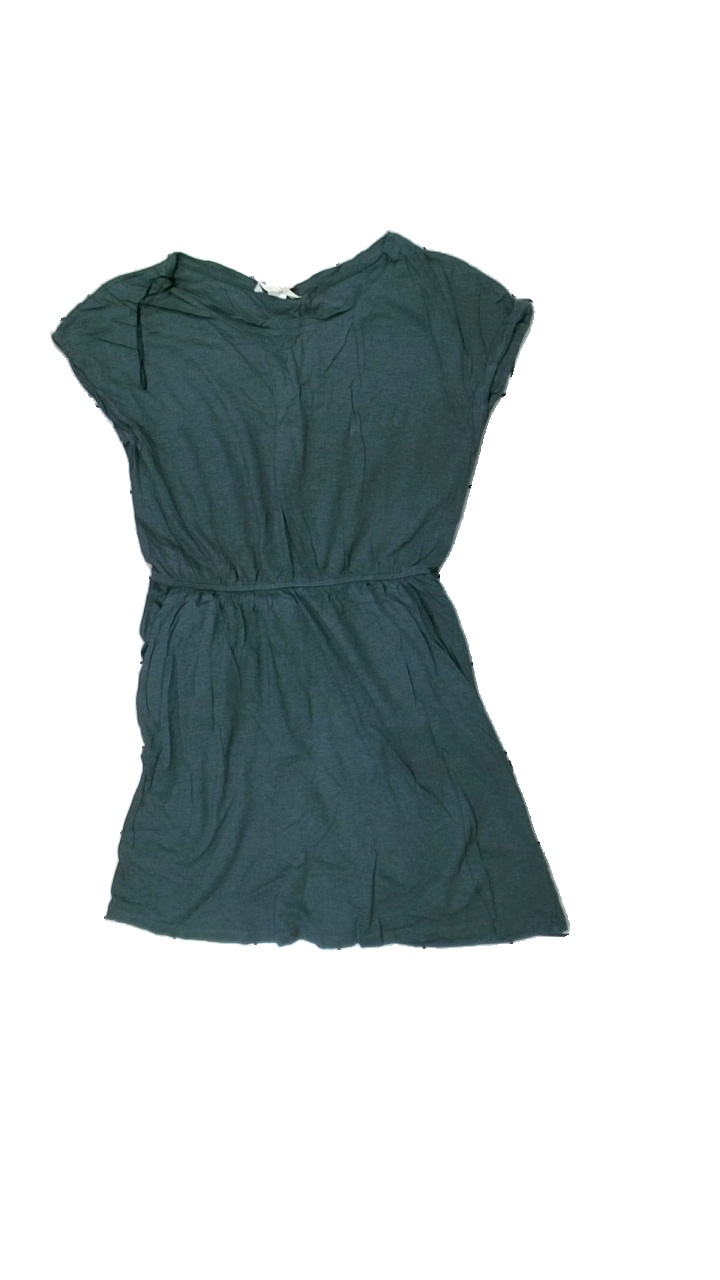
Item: Top (Ladies)
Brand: H&m
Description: grön jumpsuit
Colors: Green
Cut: C-collar
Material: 100% bomull
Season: All
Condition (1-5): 5
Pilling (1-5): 5
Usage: Reuse
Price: <50